Monongahela Cemetery

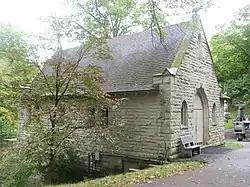
The cemetery chapel

The Monongahela Cemetery is an historic rural cemetery in Monongahela, Pennsylvania that was established in 1863. Landscape architects Hare & Hare designed a portion of the property.